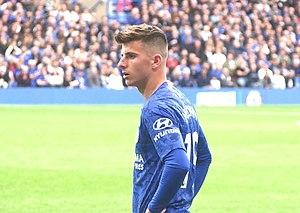
Mason Tony Mount, né le 10 janvier 1999 à Portsmouth, est un footballeur international anglais qui évolue au poste de milieu de terrain au Chelsea FC.